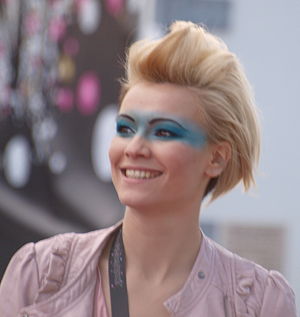
Olia Tira
Olia Tira i Oslo 2010
Olia Tira er en moldovisk sanger.